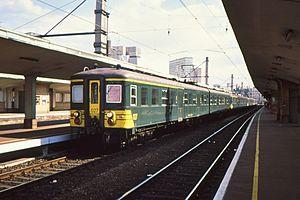
Les automotrices dites « Classiques » sont des automotrices doubles de la SNCB, dont un petit nombre est encore en service.